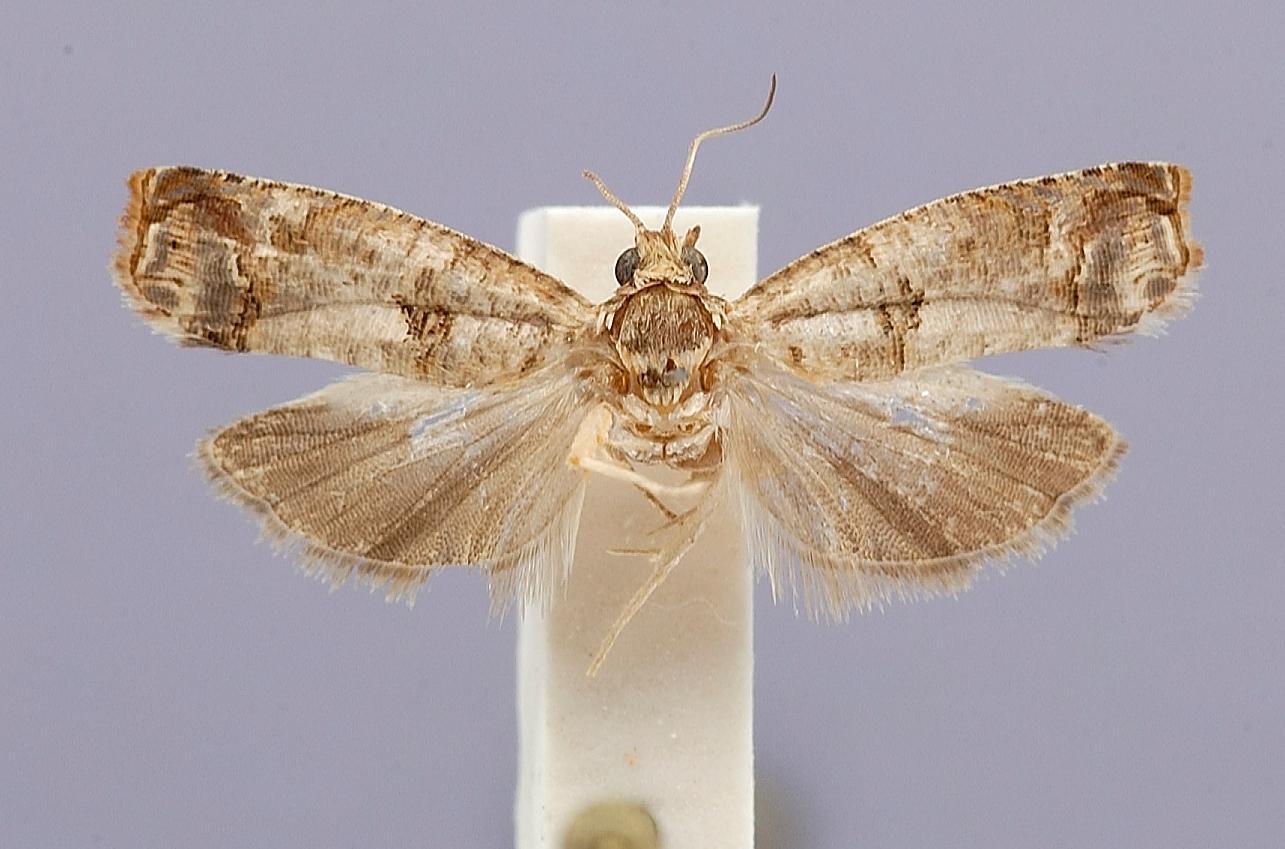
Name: Episimus curacaoanus
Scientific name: Episimus curacaoanus Razowski, 2008
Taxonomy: Animalia, Arthropoda, Insecta, Lepidoptera, Tortricidae
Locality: Coral Specht, 3 kilometers east of Willemstad, [Not Stated], Curaçao, Netherlands
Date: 8 Feb 1987 to 15 Feb 1987